Terry Antonis

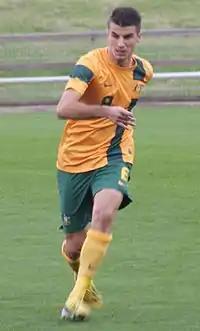
Antonis playing for Australia U20 in 2013

Lefteris "Terry" Antonis (born 26 November 1993) is an Australian soccer player who plays as a midfielder for Thai League 1 side Uthai Thani.